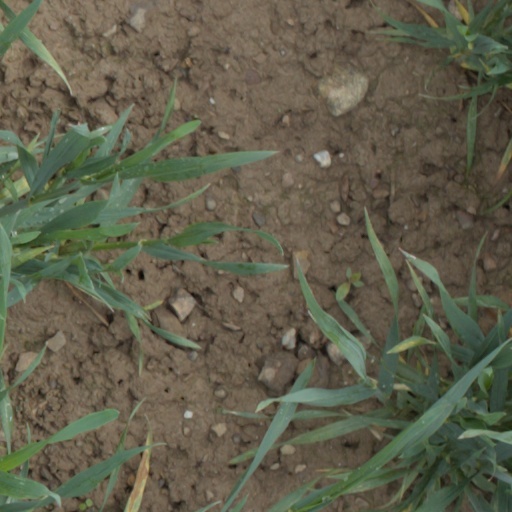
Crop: wheat